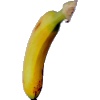
Label: banana_lady_finger